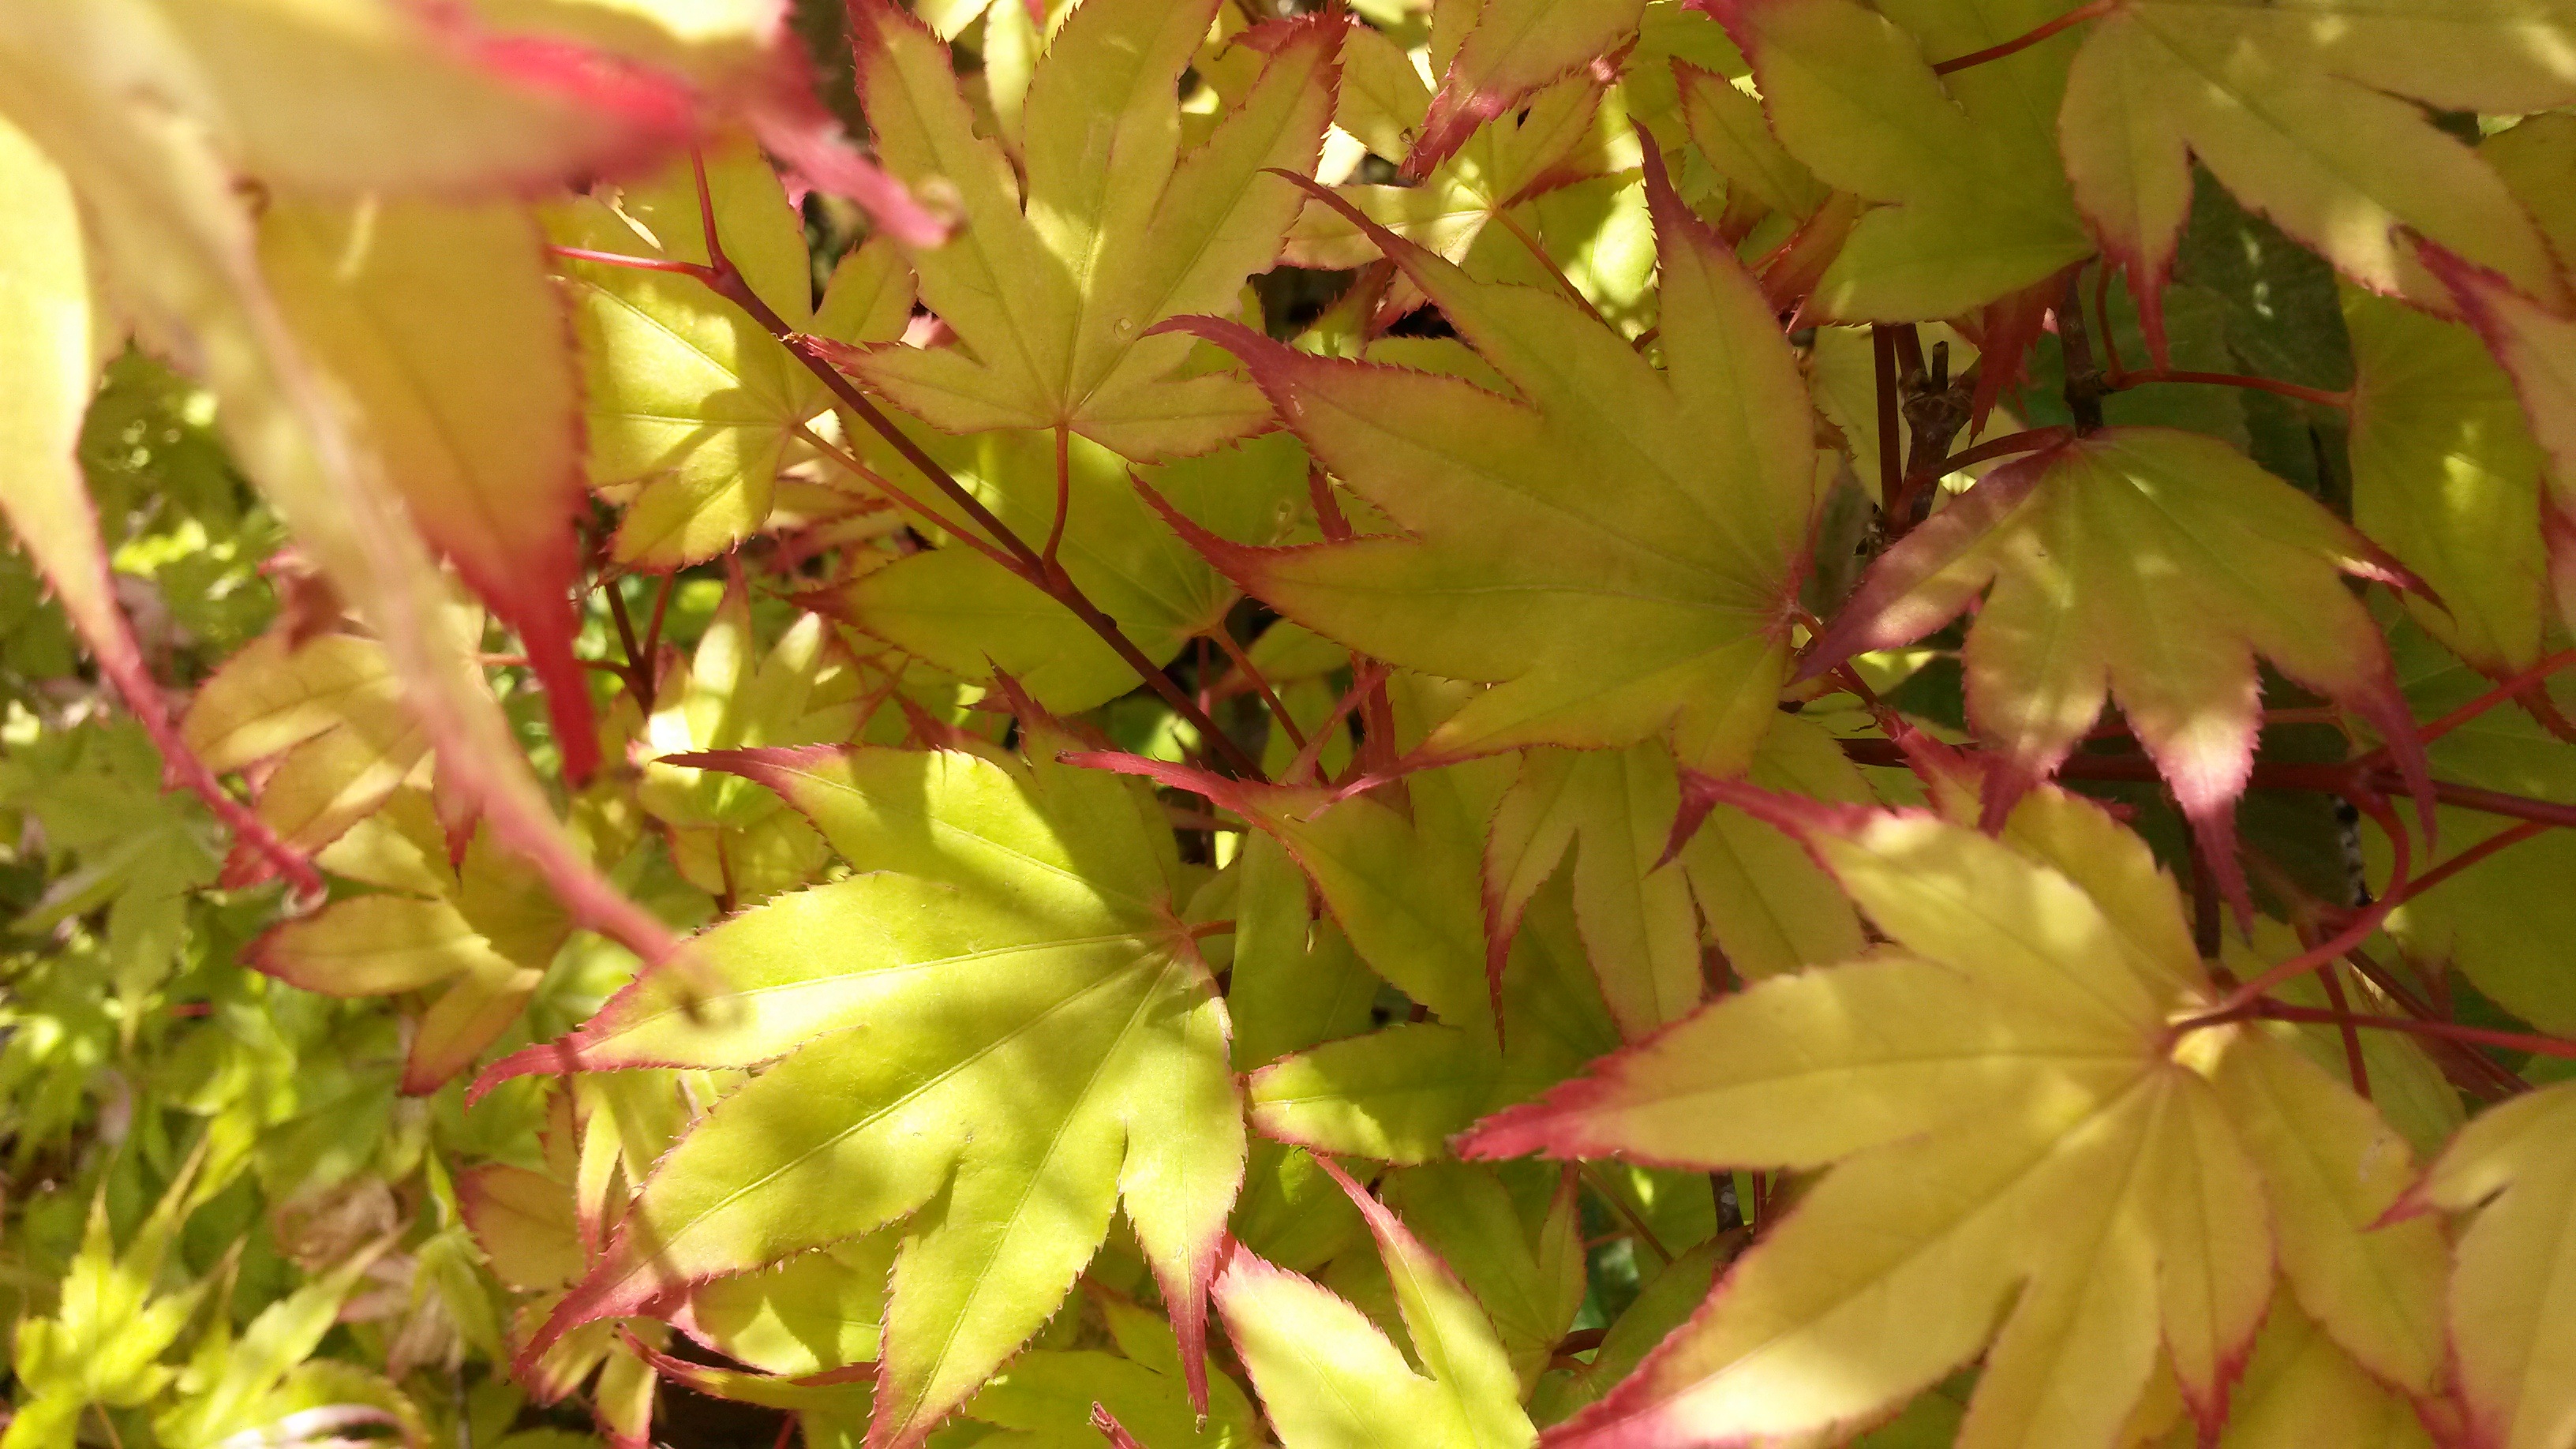
tree, branch, blossom, plant, leaf, flower, autumn, botany, flora, maple, zen, maple tree, japanese, shrub, elegance, flowering plant, woody plant, land plant